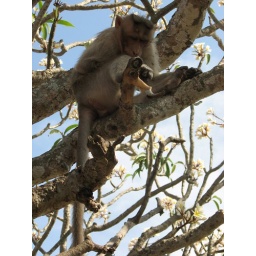
Monkey sleeping on a tree in Bangara Tirupathi in Kolar Dist